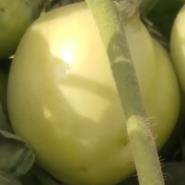
Crop: Tomato
Condition: healthy-fruit